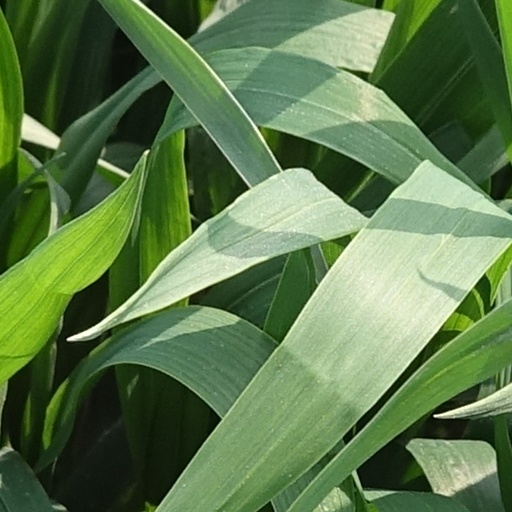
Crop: wheat